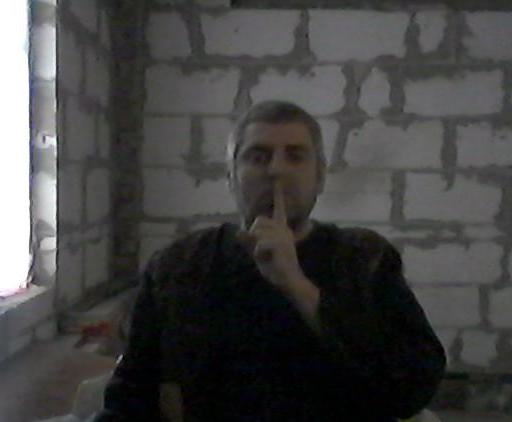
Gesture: mute